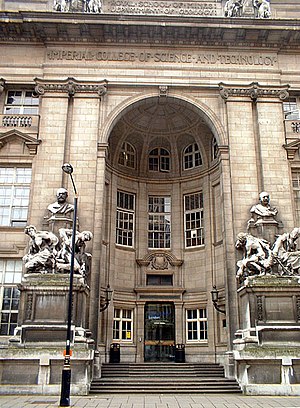
Imperial College London
Royal School of Mines
Imperial College London er et universitet i London. Naturvidenskab, ingeniørfag og medicin er traditionelt væsentlige, men i nyere tid er der kommet afdelinger for økonomi og humaniora.